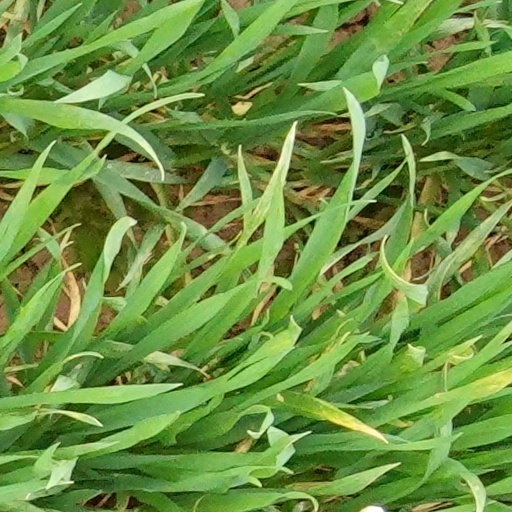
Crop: wheat